Layout of the Port of Tianjin

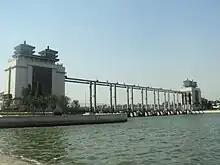
The Haihe Second Barrier from the east.

The final hydraulic structure of the Tianjin Port is the Haihe Second Barrier at Dongnigucun, in the Jinnan district. The Second Barrier is also an open-type sluice barrier, with 8 vertical-rising gates allowing an average flow of 1200 m/s. The Barrier, opened in July 1984, closes ship traffic upriver into Tianjin city proper, and its erection resulted in the abandonment of 29.3 km of navigable channel.